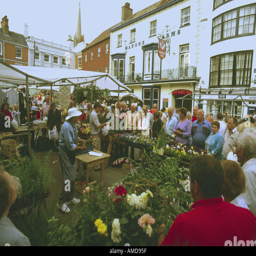
buyers bidding for local produce at a weekly auction taking place